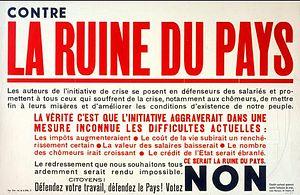
Affiche pour la votation sur l'initiative de crise de 1935
L'initiative populaire « pour combattre la crise économique et ses effets » est une initiative populaire fédérale suisse, rejetée par le peuple et les cantons le 2 juin 1935.